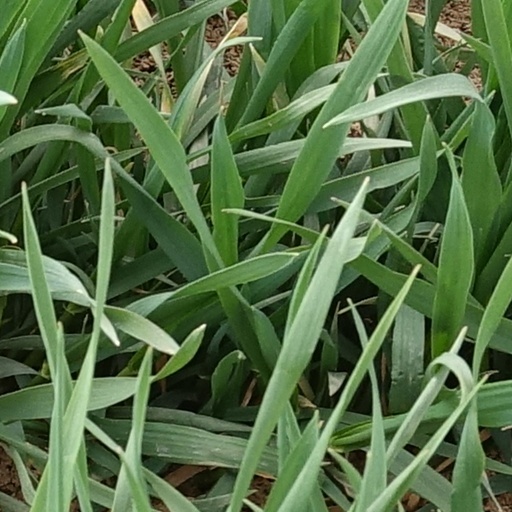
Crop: wheat